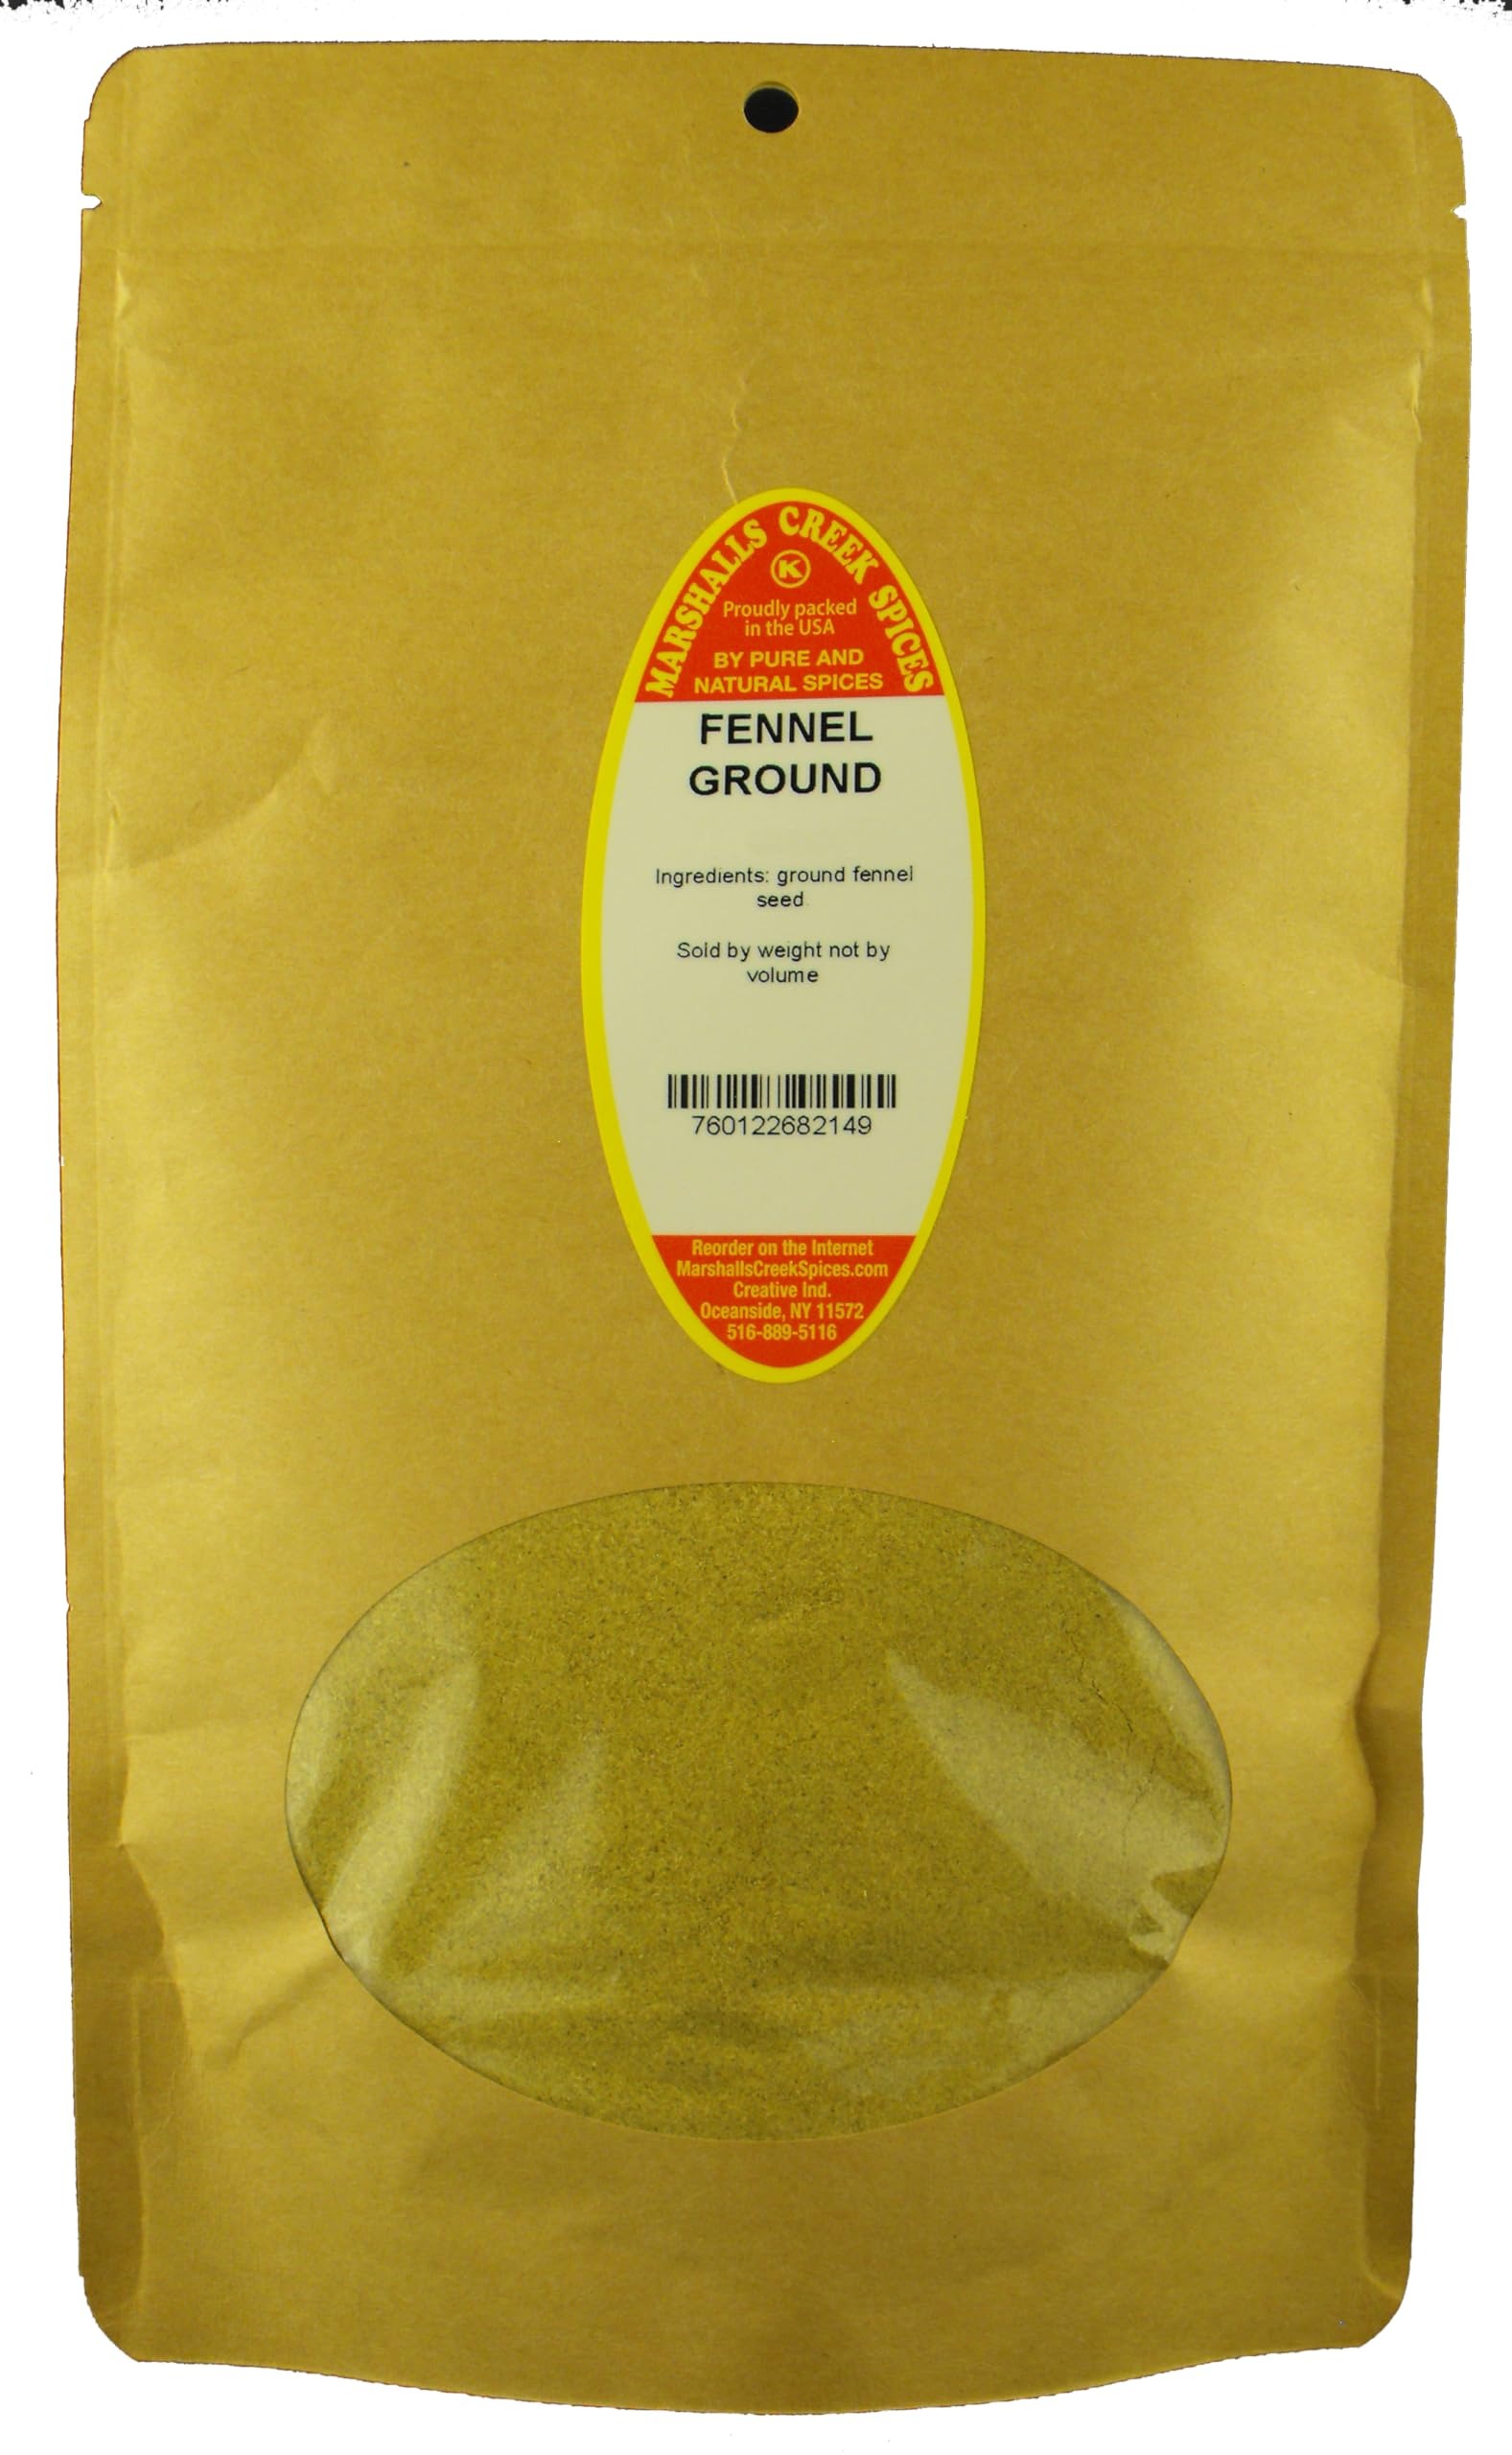
Item Name: Marshalls Creek Spices FENNEL GROUND 16 ounce XL ECO Friendly Kraft Stand-up Pouch
Bullet Point 1: Marshalls Creek Spices buys in small quantities and packs weekly providing the freshest products possible. Fresher ingredients means more flavor and a longer shelf life.
Bullet Point 2: No Fillers - No MSG
Bullet Point 3: All Natural & Kosher
Bullet Point 4: Kraft ECO Friendly Packaging
Bullet Point 5: Convenient Stand Up Pouch
Value: 16.0
Unit: Ounce

Price: 25.98